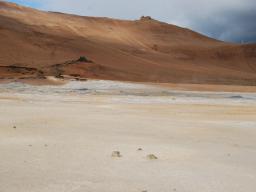
Label: Background_without_leaves